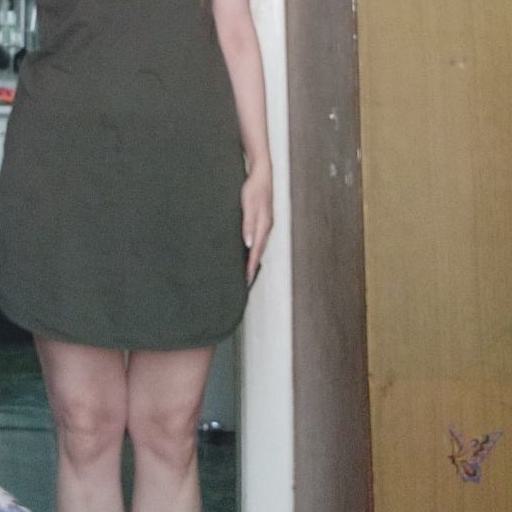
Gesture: no_gesture